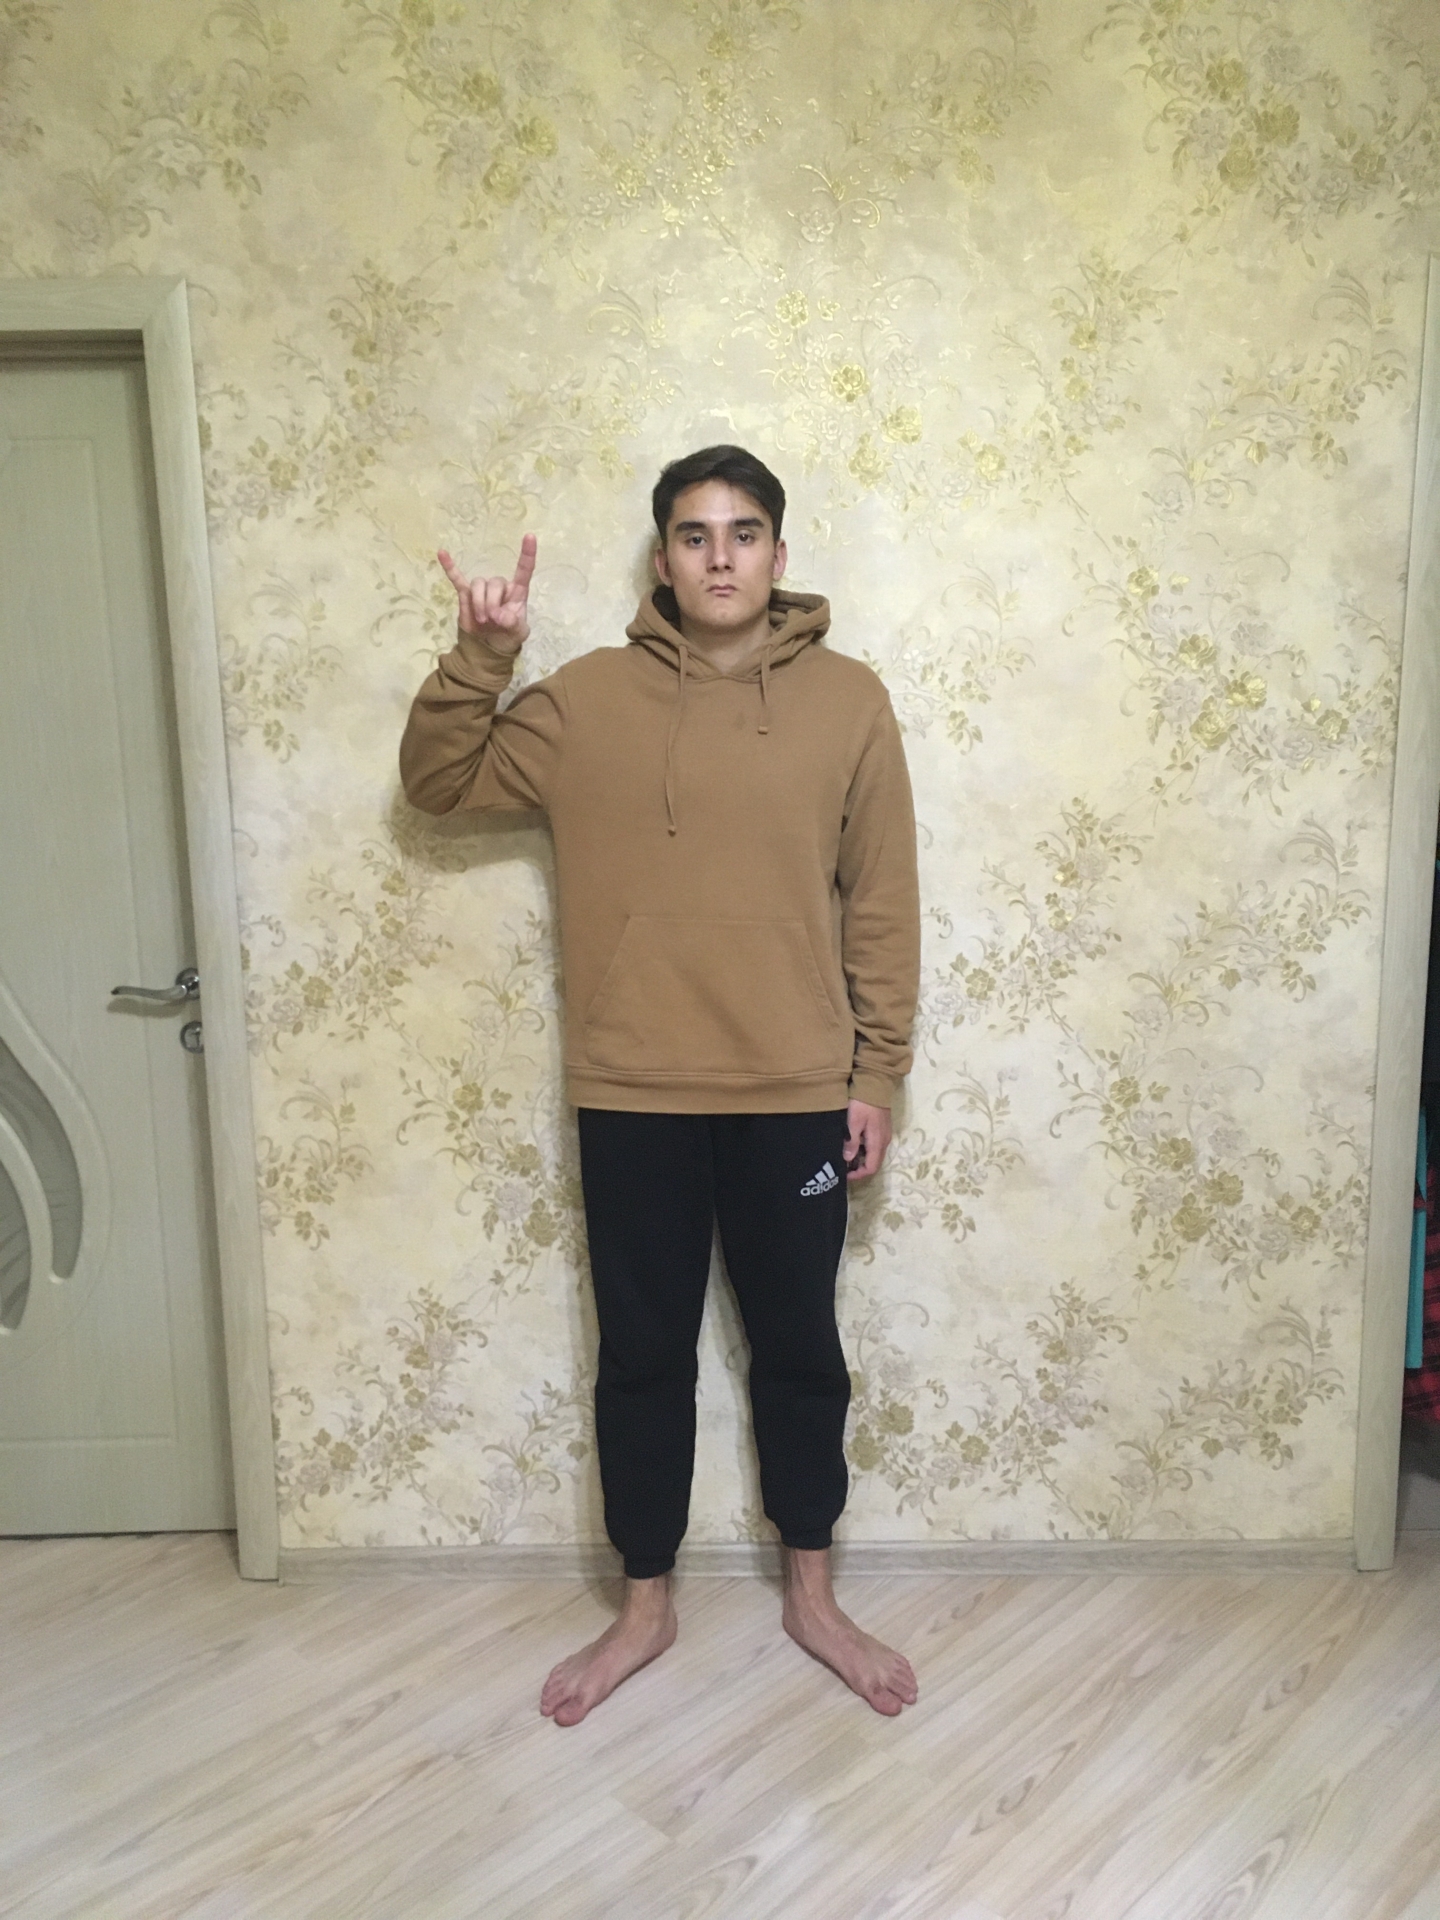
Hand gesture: rock